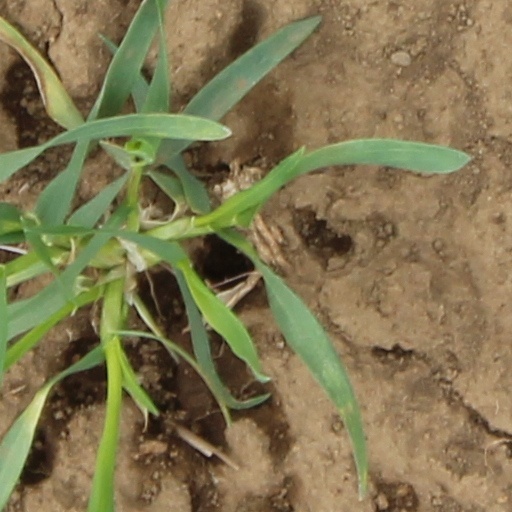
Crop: wheat